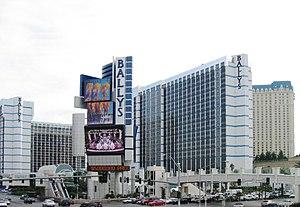
Le Bally's Las Vegas, anciennement le MGM Grand Hôtel et Casino, est un hôtel avec casino situé sur le Las Vegas Strip. Il est détenu et exploité par Casears Entertainement. L'hôtel dispose de 2 814 chambres, un espace de réunion et un casino de 6 200 m². Environ 75 % des chambres sont dans la tour nord, qui ont été rénovées en 2004. Les autres chambres sont situées dans la nouvelle tour sud, construite en 1981. Caesars Entertainment a annoncé au printemps 2013 qu'ils allaient entièrement rénover cette tour et la renommer le "Jubilé" Tour. Une des caractéristiques de la signature de l'hôtel est l'éclairage au néon. La station dispose d'un grand centre commercial situé un étage au-dessous du casino, incluant plusieurs restaurants. L'hôtel produit le spectacle "Jubilé" depuis 1981. Le 21 novembre 1980, l'hôtel a été le site de l'un des pires incendies à grande échelle des États-Unis, 84 personnes y ont perdu la vie. Il apparaît dans le jeu vidéo Grand Theft Auto: San Andreas sous le nom de The High Roller.